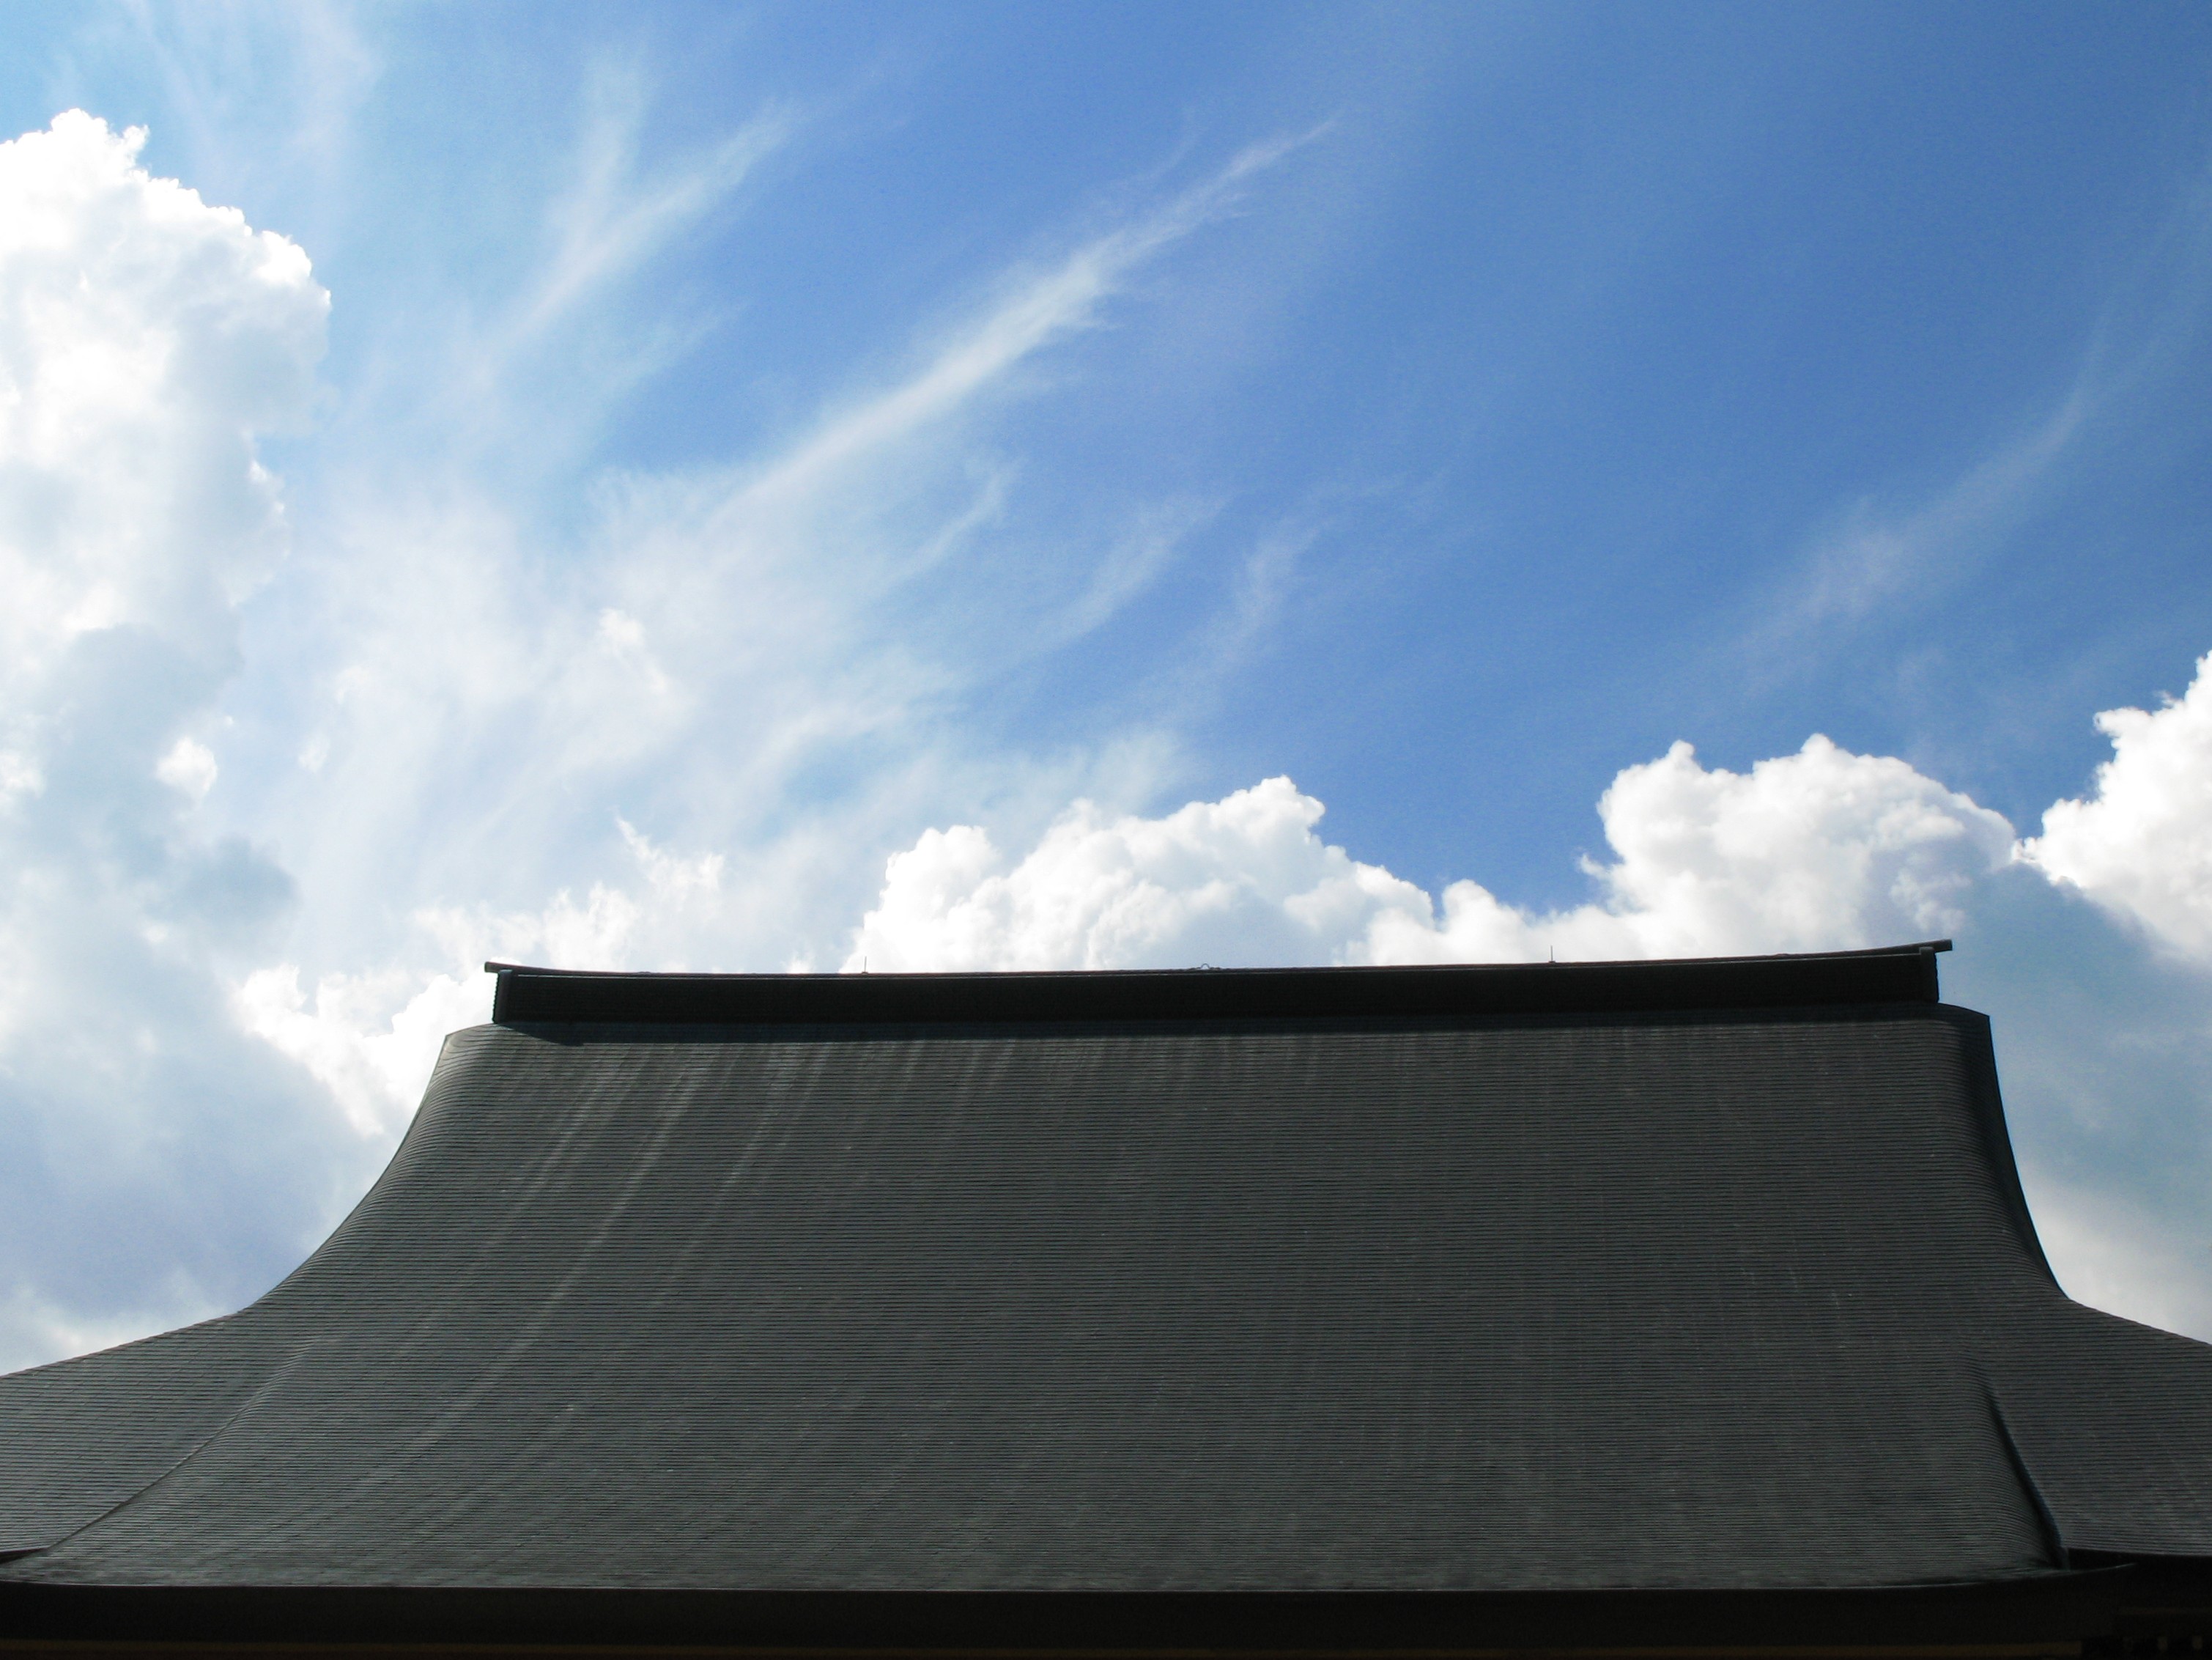
landscape, cloud, architecture, sky, house, sunlight, view, roof, reflection, high, facade, blue, hires, views, hi, res, powershotg7, canong7, meteorological phenomenon, atmosphere of earth